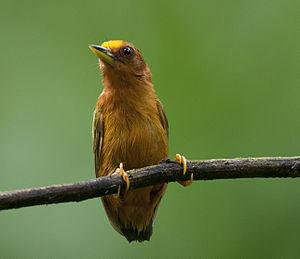
Le Picumne roux est une espèce d'oiseaux de la famille des Picidae.